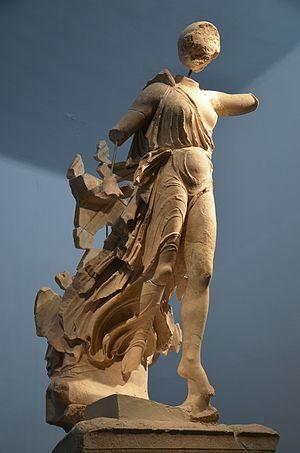
Le nu est un motif constant dans la Grèce antique pour les sculpteurs et les peintres. Les céramiques peintes présentent des multitudes de corps nus. Ce motif occupe donc une part importante des représentations figuratives qui nous sont parvenues de cette époque, essentiellement dans les peintures sur céramique et les sculptures. Son étude relève de l’histoire anthropologique, esthétique, sociale et religieuse du monde grec antique.